Kastelberg

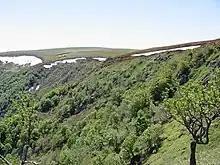
View of the Alsacian slopes of the mountain in early June (year:2006), with the last snow of the Vosges mountains ending to melt

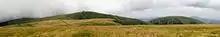
Panorama from the mountain

The mountain is divided between the French municipalities of La Bresse (dep. of Vosges, Lorraine) and Metzeral (dep. of Haut-Rhin, Alsace).